Geology of Reykjanes Peninsula

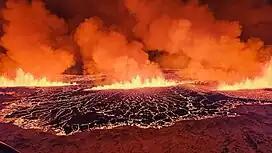
Lava flows and fire fountains at Sundhnúkur in January 2024

Since the end of the Pleistocene glaciation (15,000–11,000 years ago in the region), Holocene volcanoes have contributed to the basaltic lava fields of the peninsula. The Reykjanes volcanic belt (previously also known as the Reykjanes Peninsula ridge, or Reykjanes Peninsula volcanic zone), one of the present day volcanic zones of Iceland, is connected to the submarine Reykjanes Ridge and consists (depending on author) of 3 to 6 or even 7 volcanic systems, arranged "en echelon", i.e. more or less side by side, and in an average 40° angle to the spreading direction NE–SW over the peninsula. One of the reasons for the varying number of systems in the literature is that geothermal areas, magnetic anomalies, eruptive centers, and geochemistry do not all align.